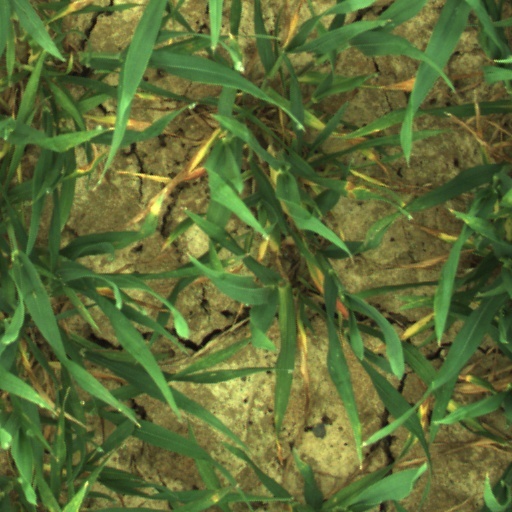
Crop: wheat